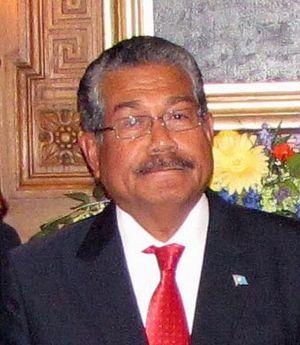
Johnson Toribiong est un homme politique paluan, président de la République du 15 janvier 2009 au 17 janvier 2013.